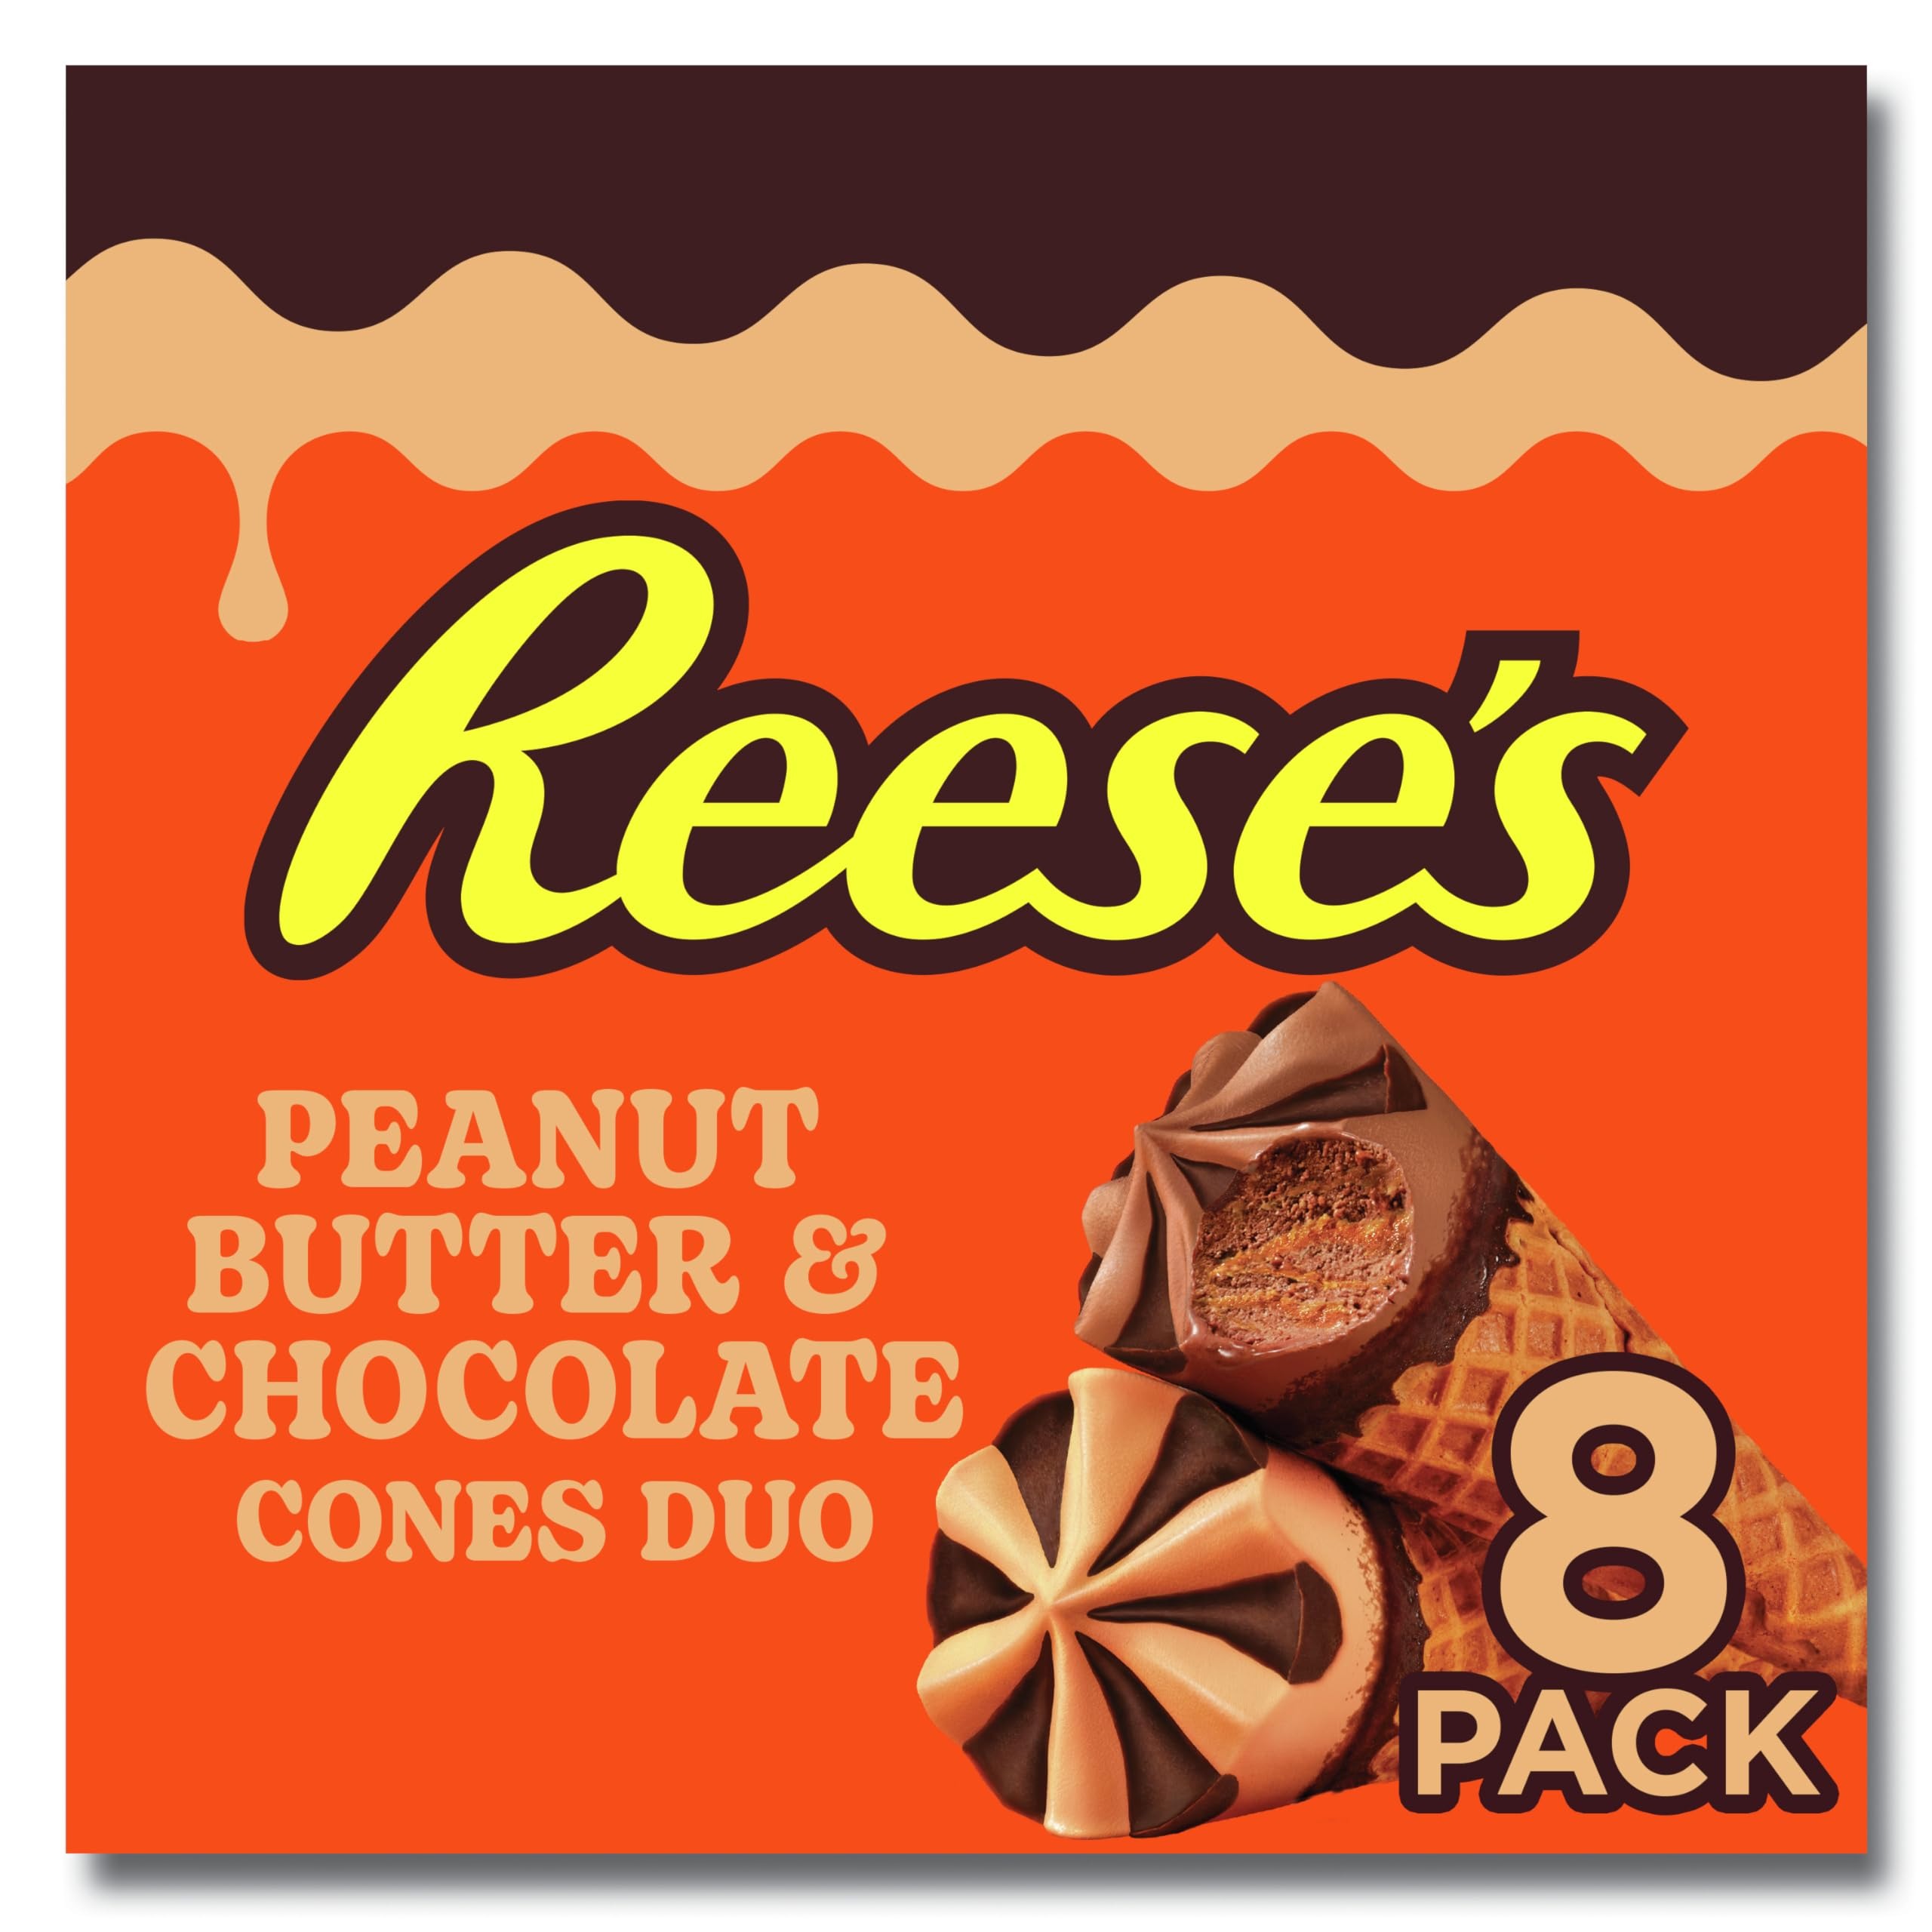
Item Name: Klondike Frozen Dairy Dessert Cone for a Delicious Frozen Dessert Reese's Peanut Butter and Reese's Chocolate Made With No Artificial Growth Hormones 3.75 fl oz 8 Count
Bullet Point 1: New from Klondike and Reese's! This variety pack contains 2 amazing frozen treat flavors, Reese's Peanut Butter and Reese's Chocolate, and comes with 8 cones, perfect for sharing with everyone
Bullet Point 2: Klondike Reese's Chocolate is a crispy wafer cone that features a delicious chocolate frozen dairy dessert with a chocolate swirl, Reese's peanut butter sauce core, and a chocolate coating
Bullet Point 3: Klondike Reese's Peanut Butter is a crispy wafer cone that features a creamy peanut butter frozen dairy dessert with a chocolate swirl and a chocolate coating
Bullet Point 4: Klondike Reese's Chocolate has a chocolate frozen dessert with a chocolatey sauce swirl through the crispy dessert cone from top to tip, all the way to the bottom
Bullet Point 5: Every peanut butter and chocolate cone comes with a classic chocolatey coating, perfect for whether it's your first or last bite of these delicious frozen dairy dessert cones
Bullet Point 6: Each cone is wrapped individually in a beautiful colorful sleeve and plastic cap for the ultimate peel as you go ice cream cone eating experience with maximum protection for your cone and toppings
Value: 30.0
Unit: Ounce

Price: 7.98